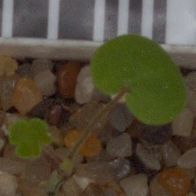
Label: smallflowered_cranesbill